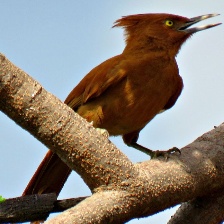
Species: CAATINGA CACHOLOTE
Scientific name: PSEUDOSEISURA CRISTAT